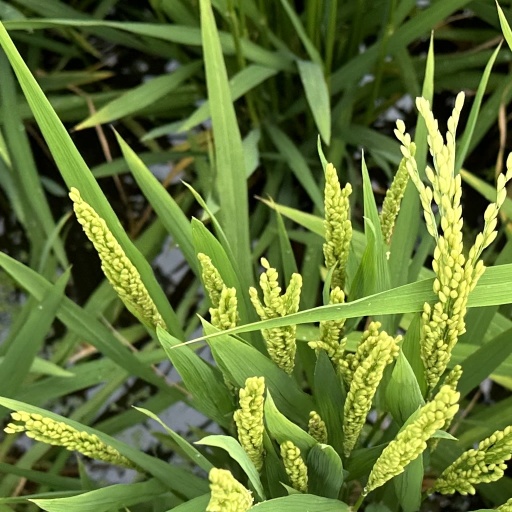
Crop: rice